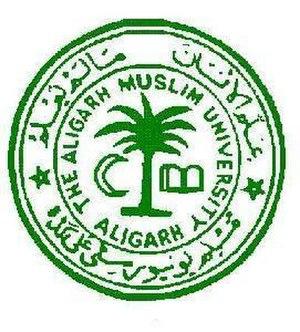
L'université musulmane d'Aligarh est une université centrale indienne située à Aligarh dans l’État d’Uttar Pradesh.
Syed Ahmad Khan, en arabe السيد أحمد خان, né le 17 octobre 1817 à Delhi, mort le 27 mars 1898 à Aligarh, est un magistrat, éducateur et réformateur islamique de renom, créateur de l'université islamique d'Aligarh à Aligarh, dans l'Uttar Pradesh en Inde.